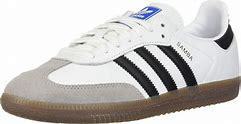
Brand: Adidas
Model: Samba OG